Mount Hor

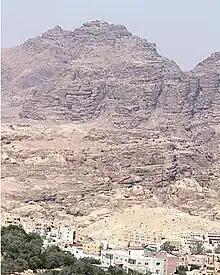
Jebel Harun near Petra, Jordan. One of the candidates for biblical Mount Hor, with a Byzantine monastery and a Mamluk mosque dedicated to Aaron's tomb.

Mount Hor (Hebrew: , romanized: "Hōr hāHār") is the name given in the Hebrew Bible to two distinct mountains. One borders the land of Edom in the area south of the Dead Sea, and the other is by the Mediterranean Sea at the Northern border of Israel. The first Mount Hor is especially significant to the Israelites, as Aaron the high priest, brother of Moses, died there.